Antinoöpolis

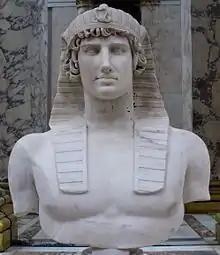
Bust of Antinoüs-Osiris from Hadrian's Villa at Tivoli (Louvre)

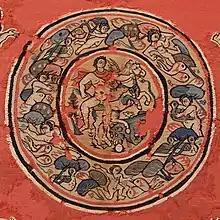
Fragment of a cloth from the tomb of Sabina, a 4–5th century woman in Antinoöpolis, showing Bellerophon and Pegasus trampling on the Chimera. (Louvre)

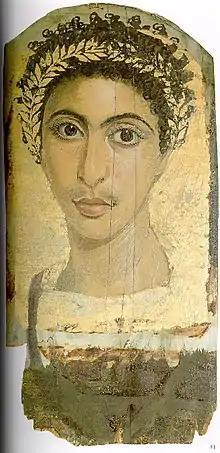
Funerary portrait of a man. Excavated by Albert Gayet (Egyptian Museum of Berlin)

During the New Kingdom, the city, "Hir-we", was the location of Ramesses II's great temple, dedicated to the gods of Khmun and Heliopolis.